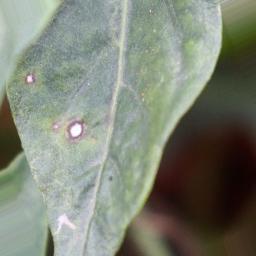
Label: cercospora